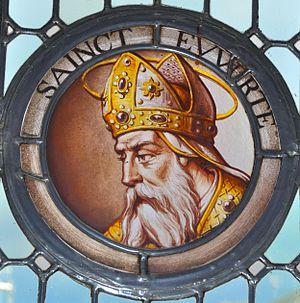
Représentation de saint Euverte sur une vitre de l'Hôtel Groslot à Orléans.
Cenabum était le nom de la capitale des Carnutes, située à l'emplacement de l'actuelle ville française d'Orléans. Il s'agissait d'un oppidum et d'une cité commerciale prospère sur la Loire.
Euverte d'Orléans ou Saint Euverte est le quatrième évêque d'Orléans au IVᵉ siècle.
Histoire d'Orléans présente l'histoire de la ville française d'Orléans.